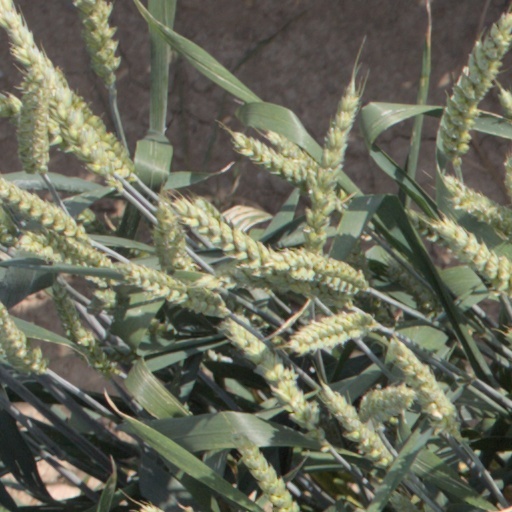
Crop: wheat